Saxe-Coburg and Braganza branch

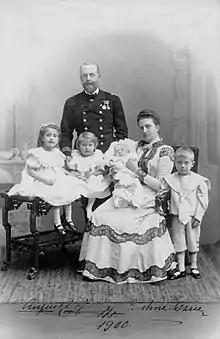
Saxe-Coburg and Braganza family in 1900

The Saxe-Coburg and Bragança Branch (Portuguese: "Ramo de Saxe-Coburgo e Bragança") is a cadet branch of the Imperial House of Brazil and of the House of Saxe-Coburg and Gotha-Koháry, itself a branch of the House of Saxe-Coburg and Gotha. The house was founded with the marriage of Princess Leopoldina of Brazil to Prince Ludwig August of Saxe-Coburg and Gotha in 1864. Two of the first four princes of the house were recognized as Princes of Brazil due to the apparent infertility of the Princess Imperial, their aunt, which placed them as heirs presumptive to the throne and made their offspring a junior branch of the Imperial House of Brazil, behind the senior branch which is the House of Orléans-Braganza.